Typhoon Shanshan (2018)

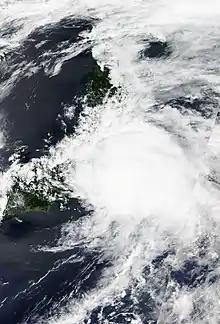
Typhoon Shanshan off the coast of Japan

In Okinawa, about 600 people were evacuated from their homes to shelters. About 386 flights to western Japan were canceled due to the storm. There was no major damage, but four people were injured by the storm. More than 2,000 people evacuated from their homes early on the morning hours of Thursday. Overall losses in Miyagi Prefecture were counted at ¥96.2 million (US$866,000).